Peter and the Sword of Mercy

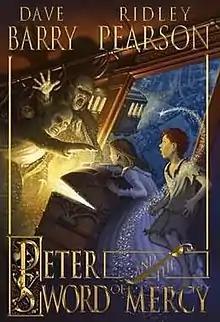
First edition

Peter and the Sword of Mercy is a children's novel that was published by Hyperion Books, a subsidiary of Disney, in 2009. Written by Dave Barry and Ridley Pearson, the book is an unauthorized reimagining of characters and situations from "Peter Pan, or the Boy Who Wouldn't Grow Up" by J. M. Barrie, and tells the story of an orphan named Peter. It was illustrated by artist Greg Call. It is a sequel and fourth installment to Barry and Pearson's "Starcatchers" series, best-sellers released in 2004–2007, which was originally said at the time to be a trilogy. This book was released on October 13, 2009. The next book, called "The Bridge to Never Land", was published in 2011.